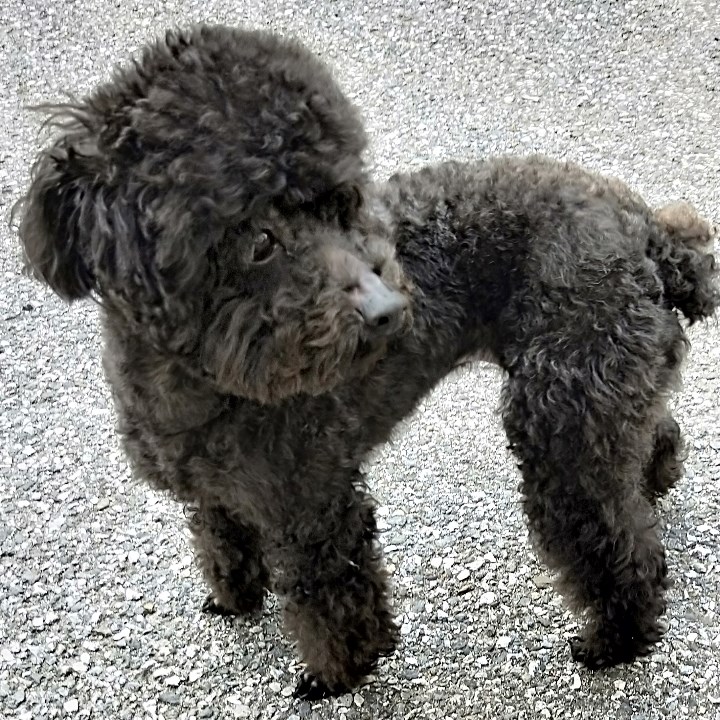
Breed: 7449-n000128-teddy